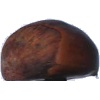
Label: Chestnut 1